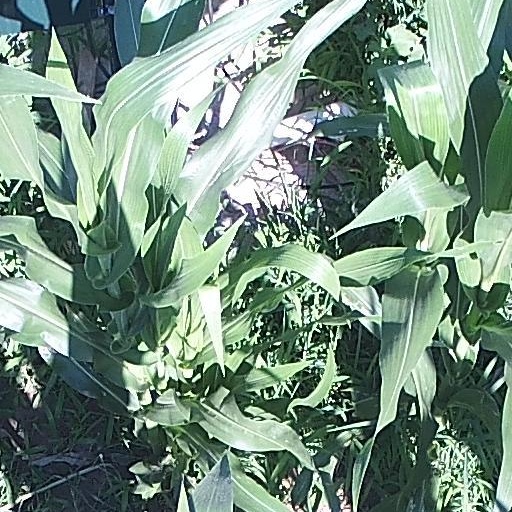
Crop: maize; corn